Bird visual acuity rendering: 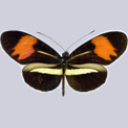
Butterfly visual acuity rendering: 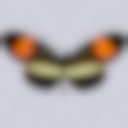
Species: melpomene
Subspecies: nanna
Sex: male
View: dorsal
Hybrid status: valid subspecies
Locality: San Jacinto Valley BRA ME
Coordinates: -17.85, -41.5